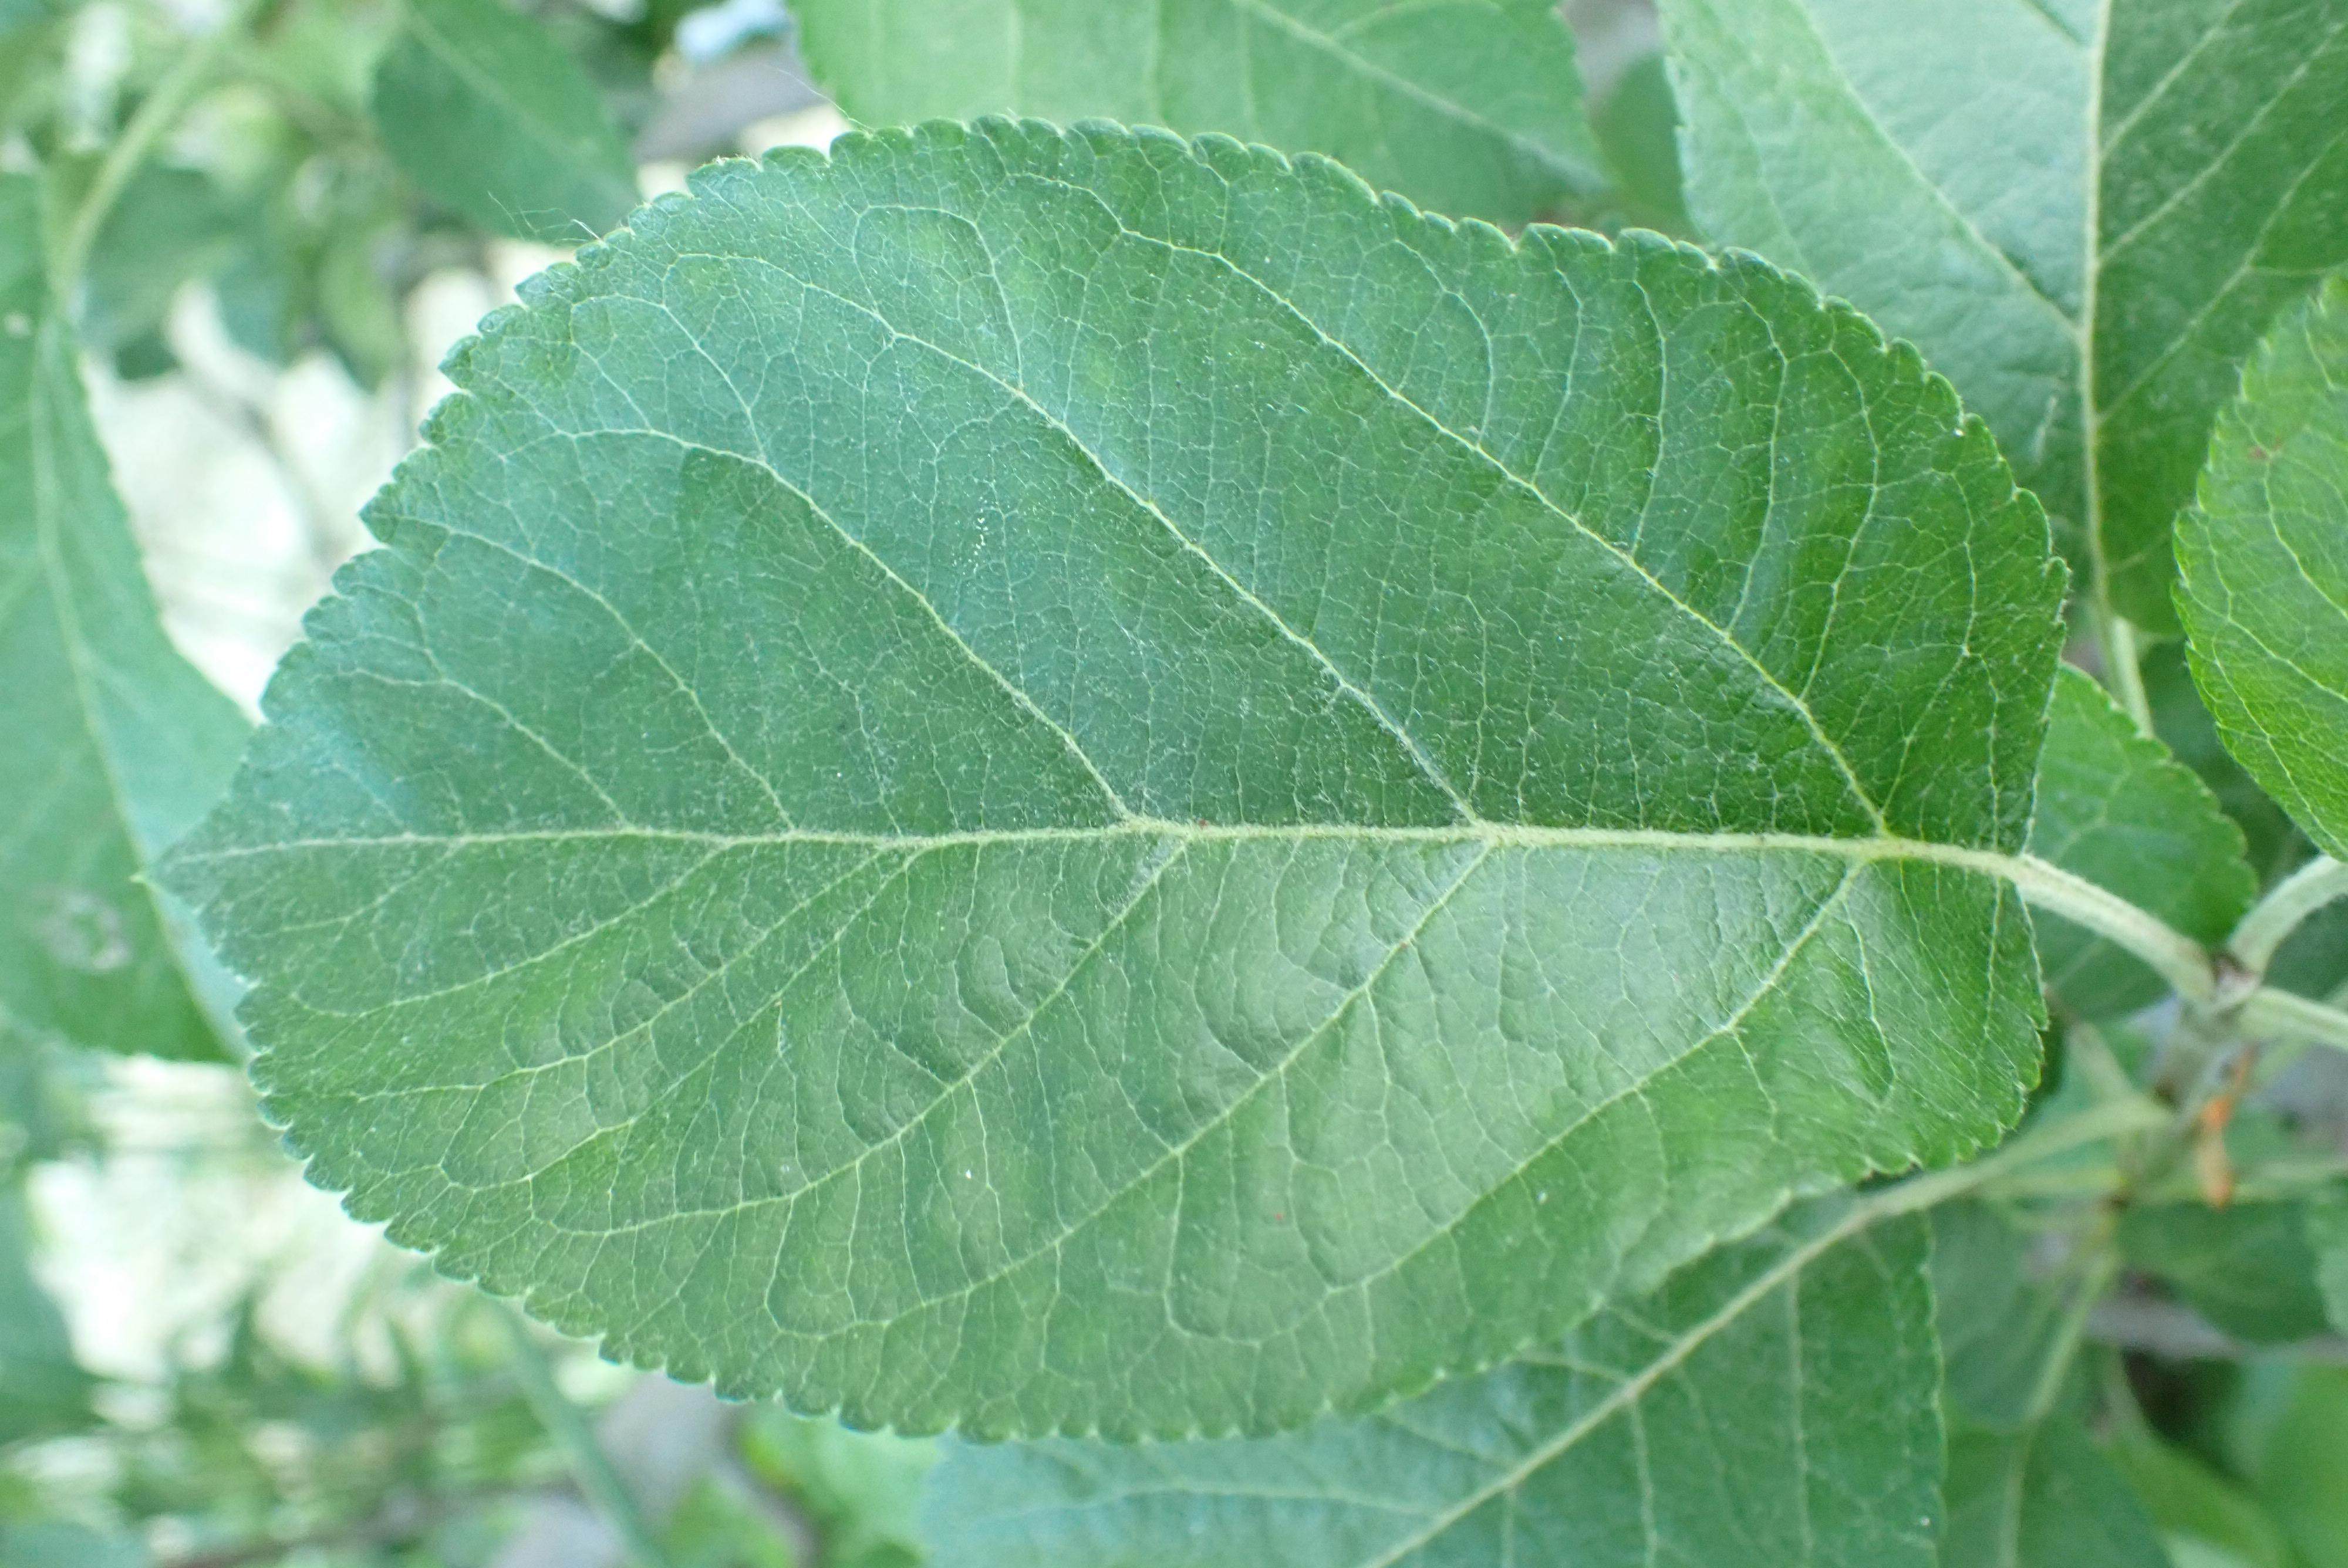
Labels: healthy